American immigration to Honduras

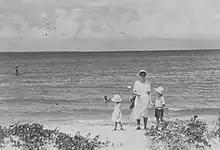
An american woman and her children in Trujillo, 1951.

The American Civil War (1861 1865) instigated a wave of migration to the northern and western areas of the United States, to Canada, Mexico, and the Caribbean. In smaller numbers, people also immigrated to Central America. José María Medina (18261878), President of The Republic of Honduras received the immigrants. In 1856, an American legation was opened in Tegucigalpa. In 1862, James R. Partridge (18231884), a Unionist, became the first U.S. government representative to reside in Honduras.